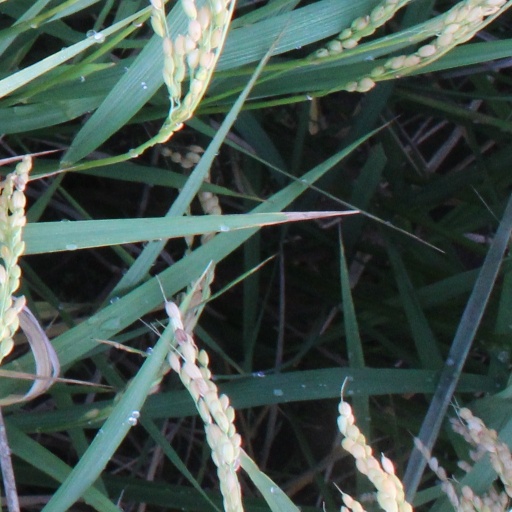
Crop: rice